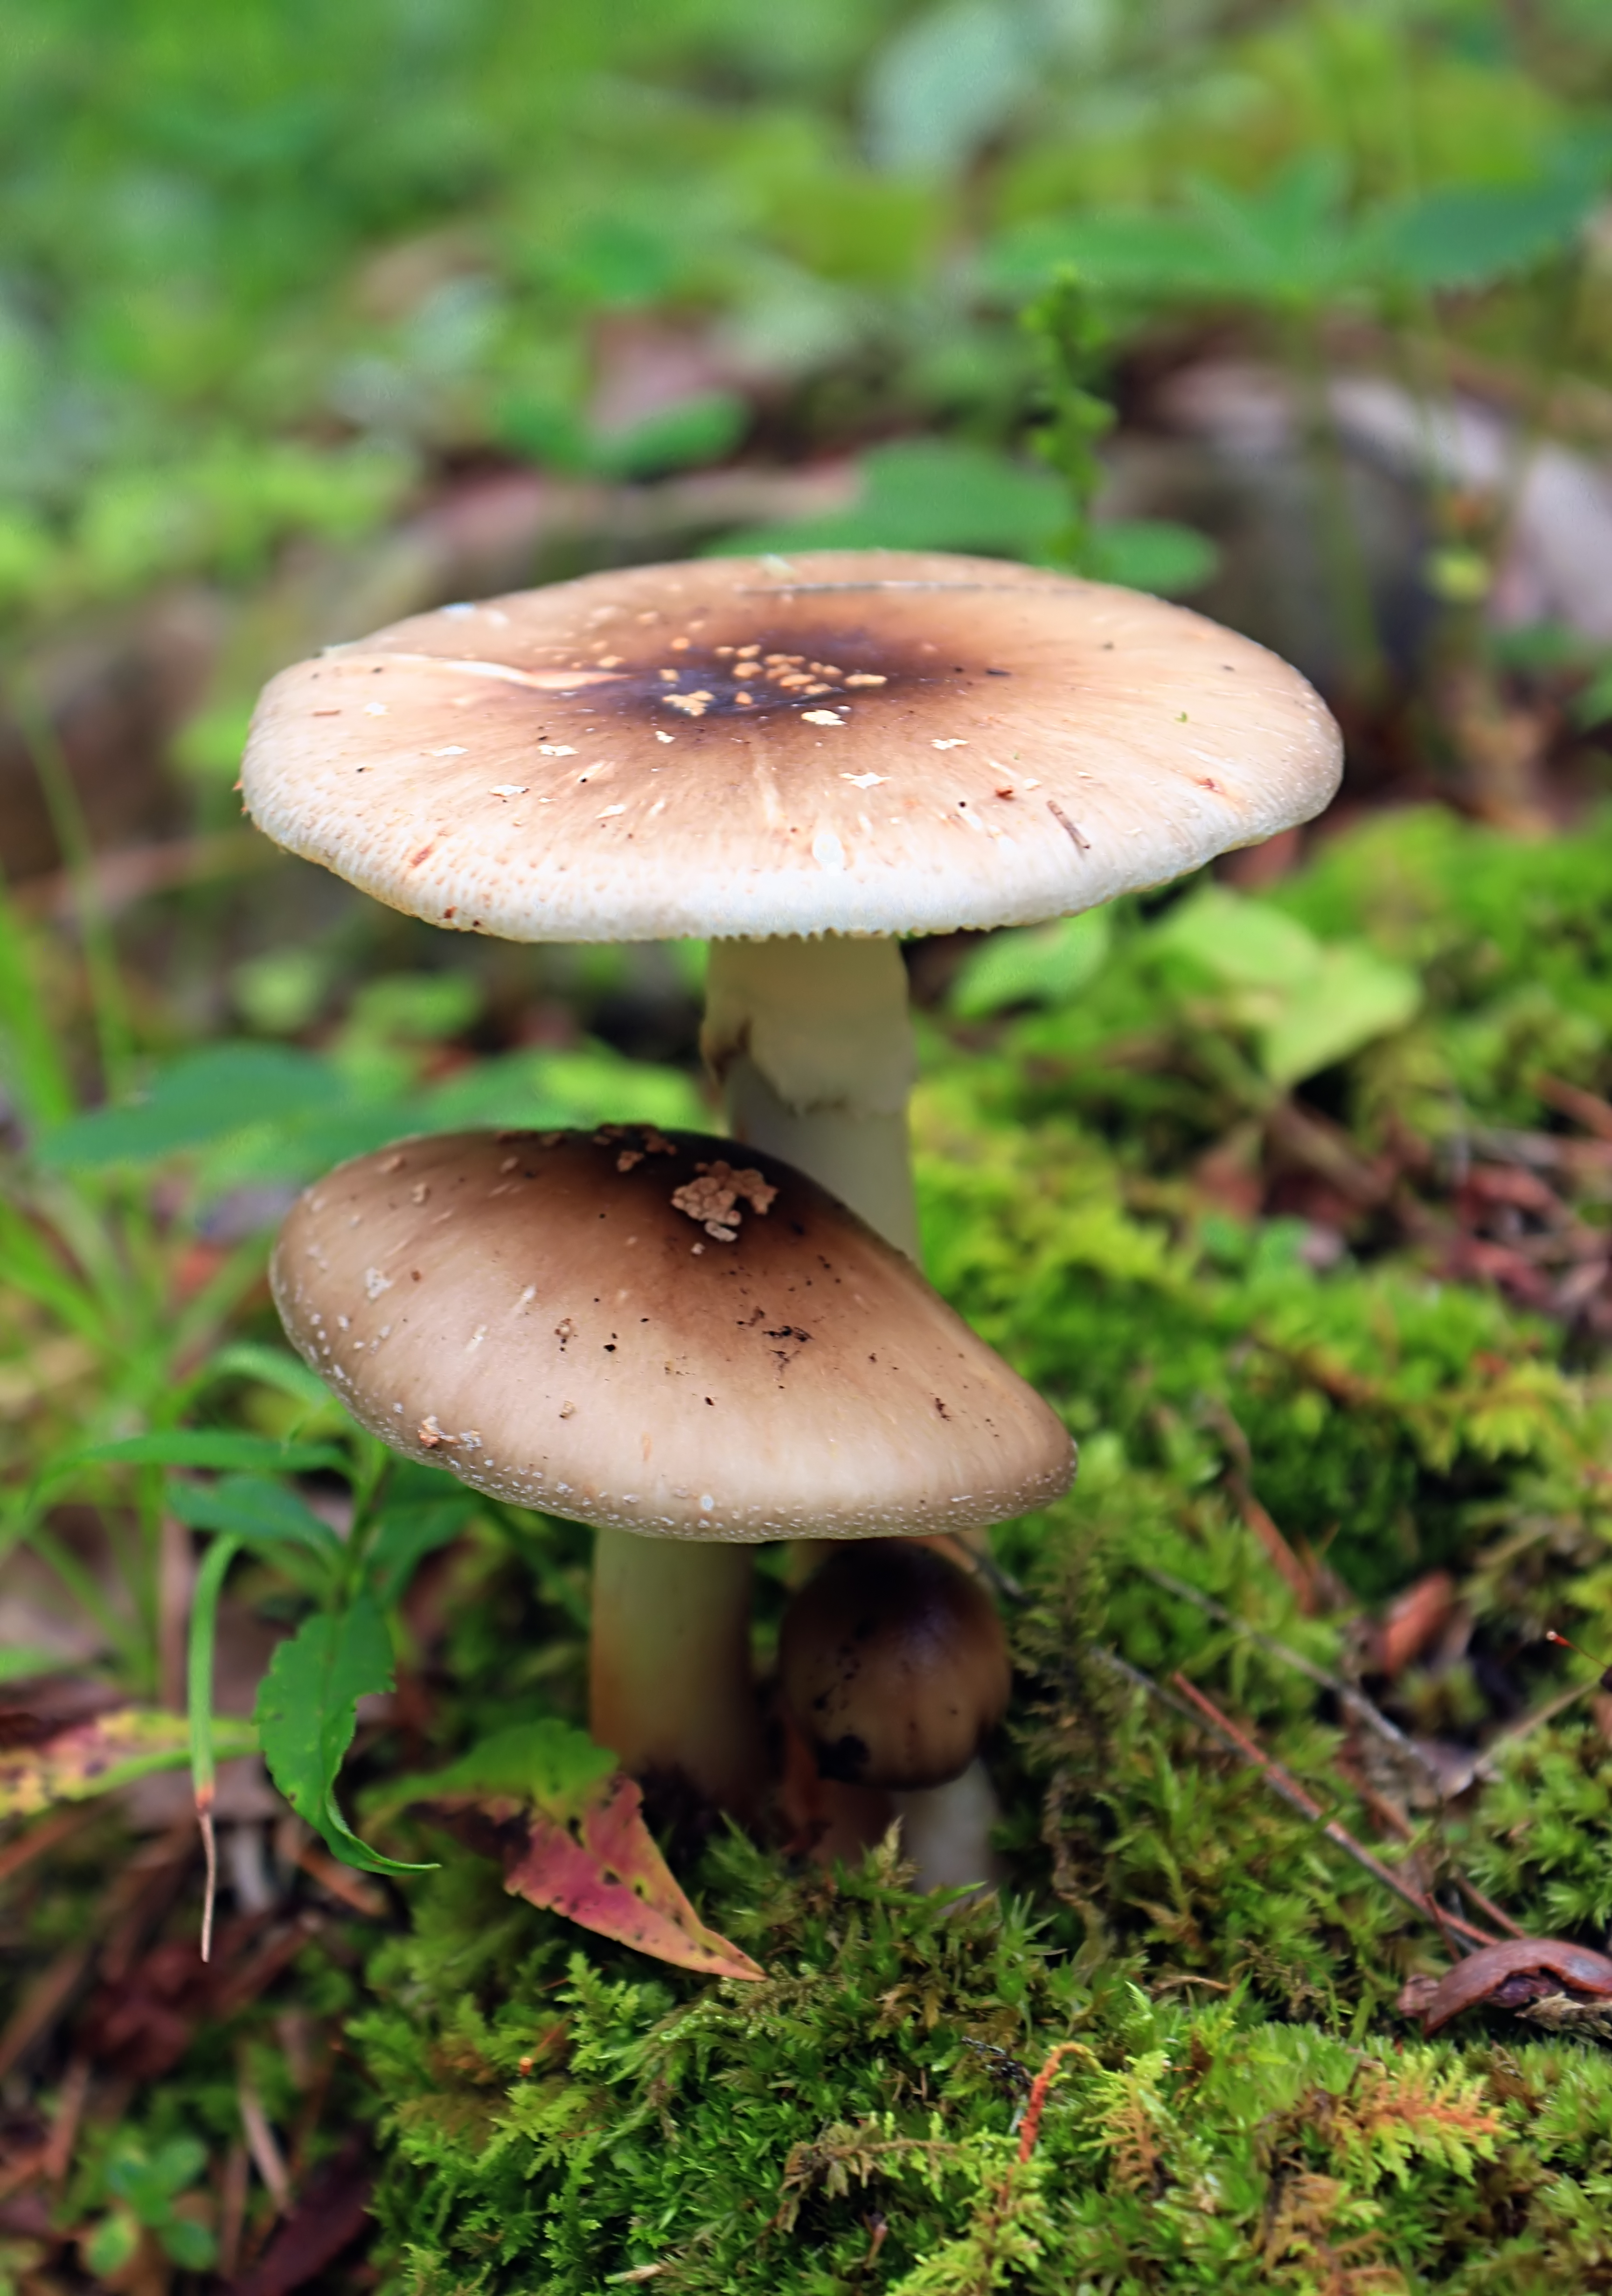
nature, forest, summer, moss, macro, brown, botany, mushroom, fauna, fungus, creativecommons, fungi, mushrooms, pennsylvania, unioncounty, baldeaglestateforest, sandbridgestatepark, woodland, habitat, agaric, bolete, agaricus, macro photography, matsutake, oyster mushroom, edible mushroom, medicinal mushroom, agaricomycetes, agaricaceae, champignon mushroom, penny bun, pleurotus eryngii